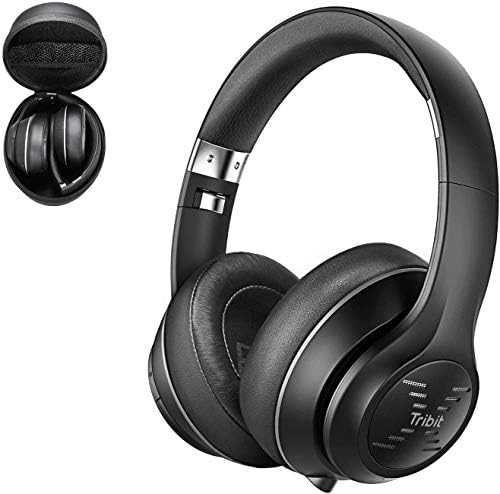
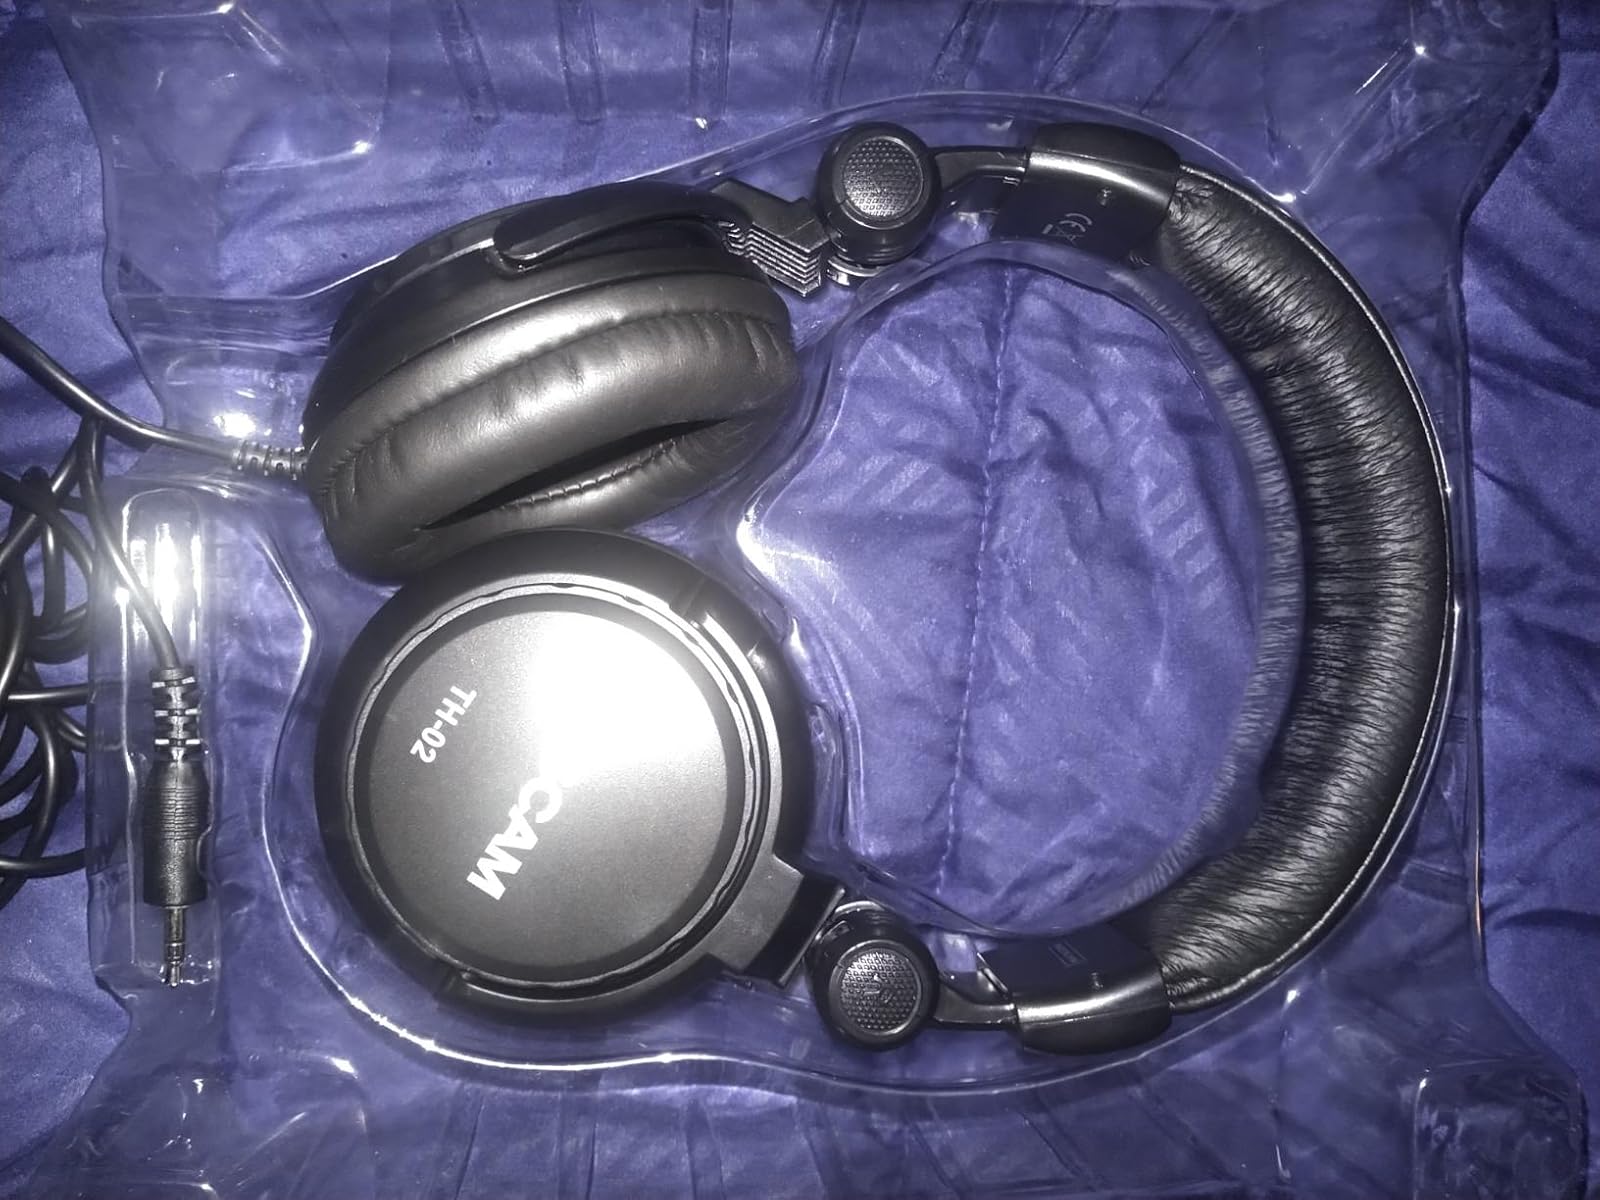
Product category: headphones
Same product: no